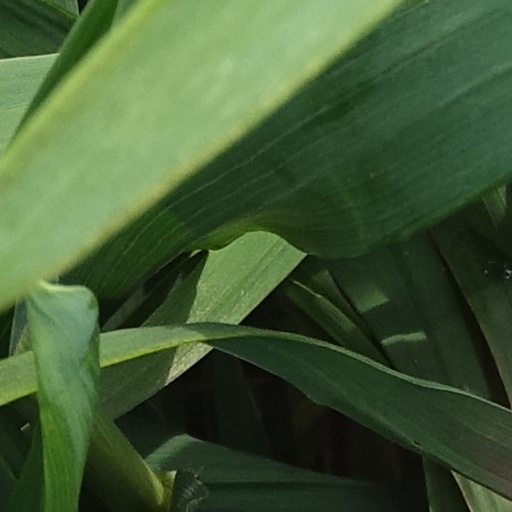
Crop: wheat